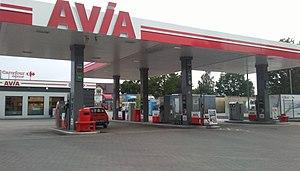
AVIA International est un groupement de 90 sociétés pétrolières présentes dans 15 pays européens avec plus de 3000 stations-service à distributeur d'essence. C'est également une enseigne sous laquelle celles-ci opèrent.